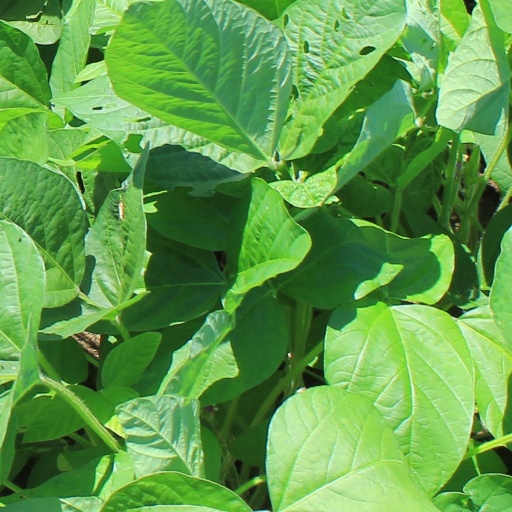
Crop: soybean